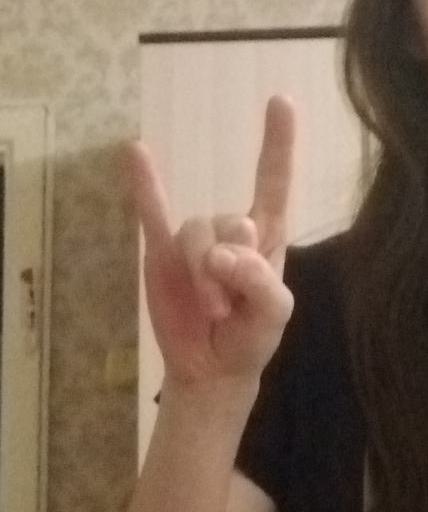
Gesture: rock